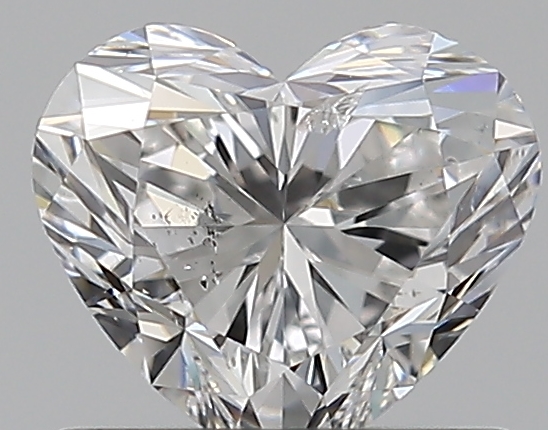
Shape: heart
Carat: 0.71
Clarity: SI2
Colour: F
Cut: EX
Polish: EX
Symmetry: VG
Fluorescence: N
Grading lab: GIA
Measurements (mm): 5.37 x 6.05 x 3.67